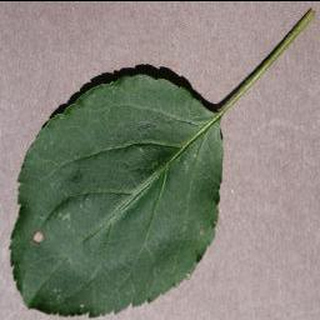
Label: apple_black_rot